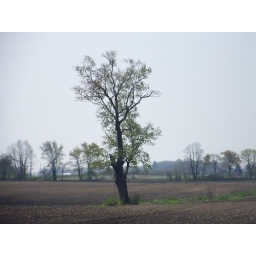
Random tree in a field